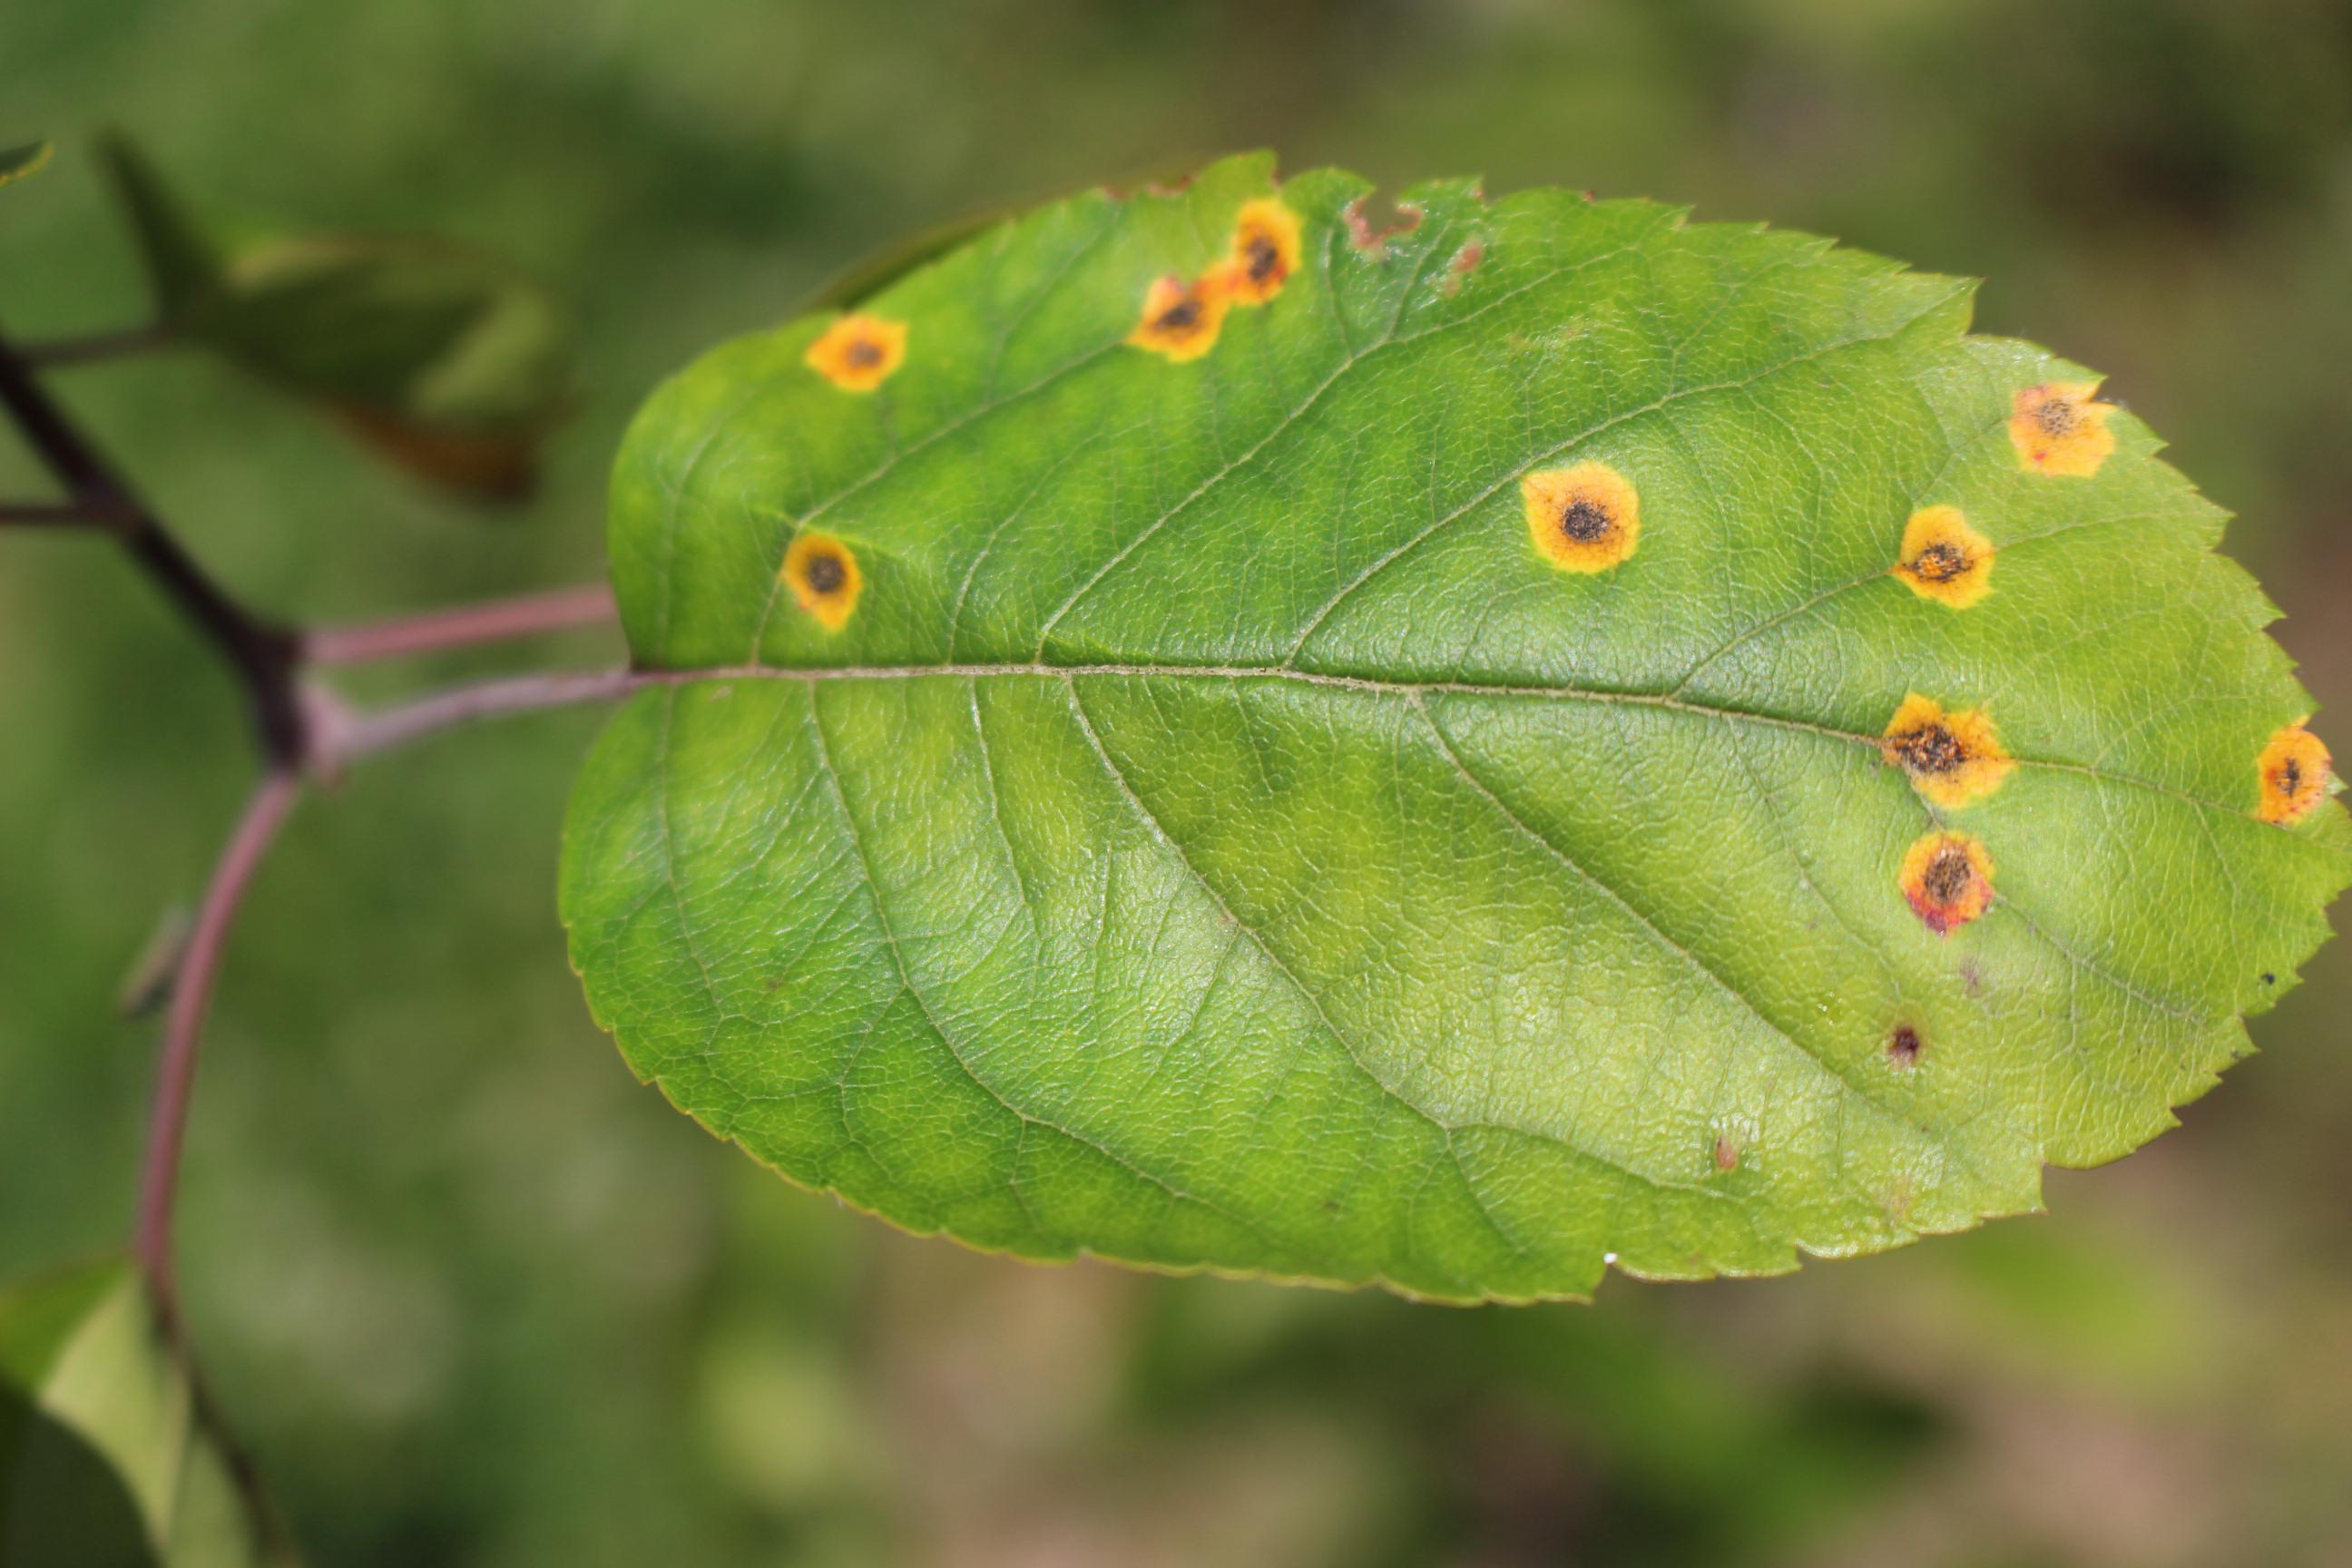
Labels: rust